William J. and Lizzie Cullimore House

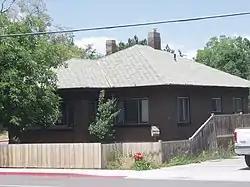

The William J. and Lizzie Cullimore House at 396 W. 1600 N. in Orem, Utah, United States, was built in approximately 1907. It was listed on the National Register of Historic Places (NRHP) in 1998. The listing included two contributing buildings.